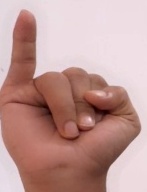
ASL sign: I